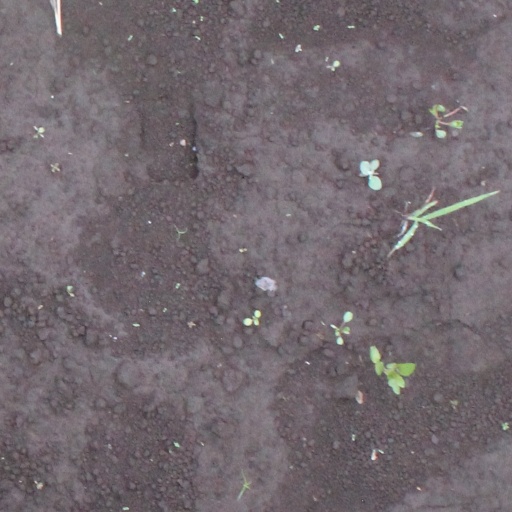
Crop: soybean